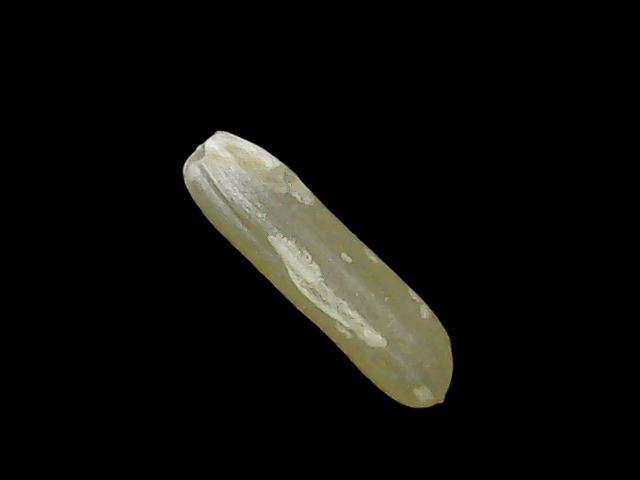
Rice variety: Binadhan19